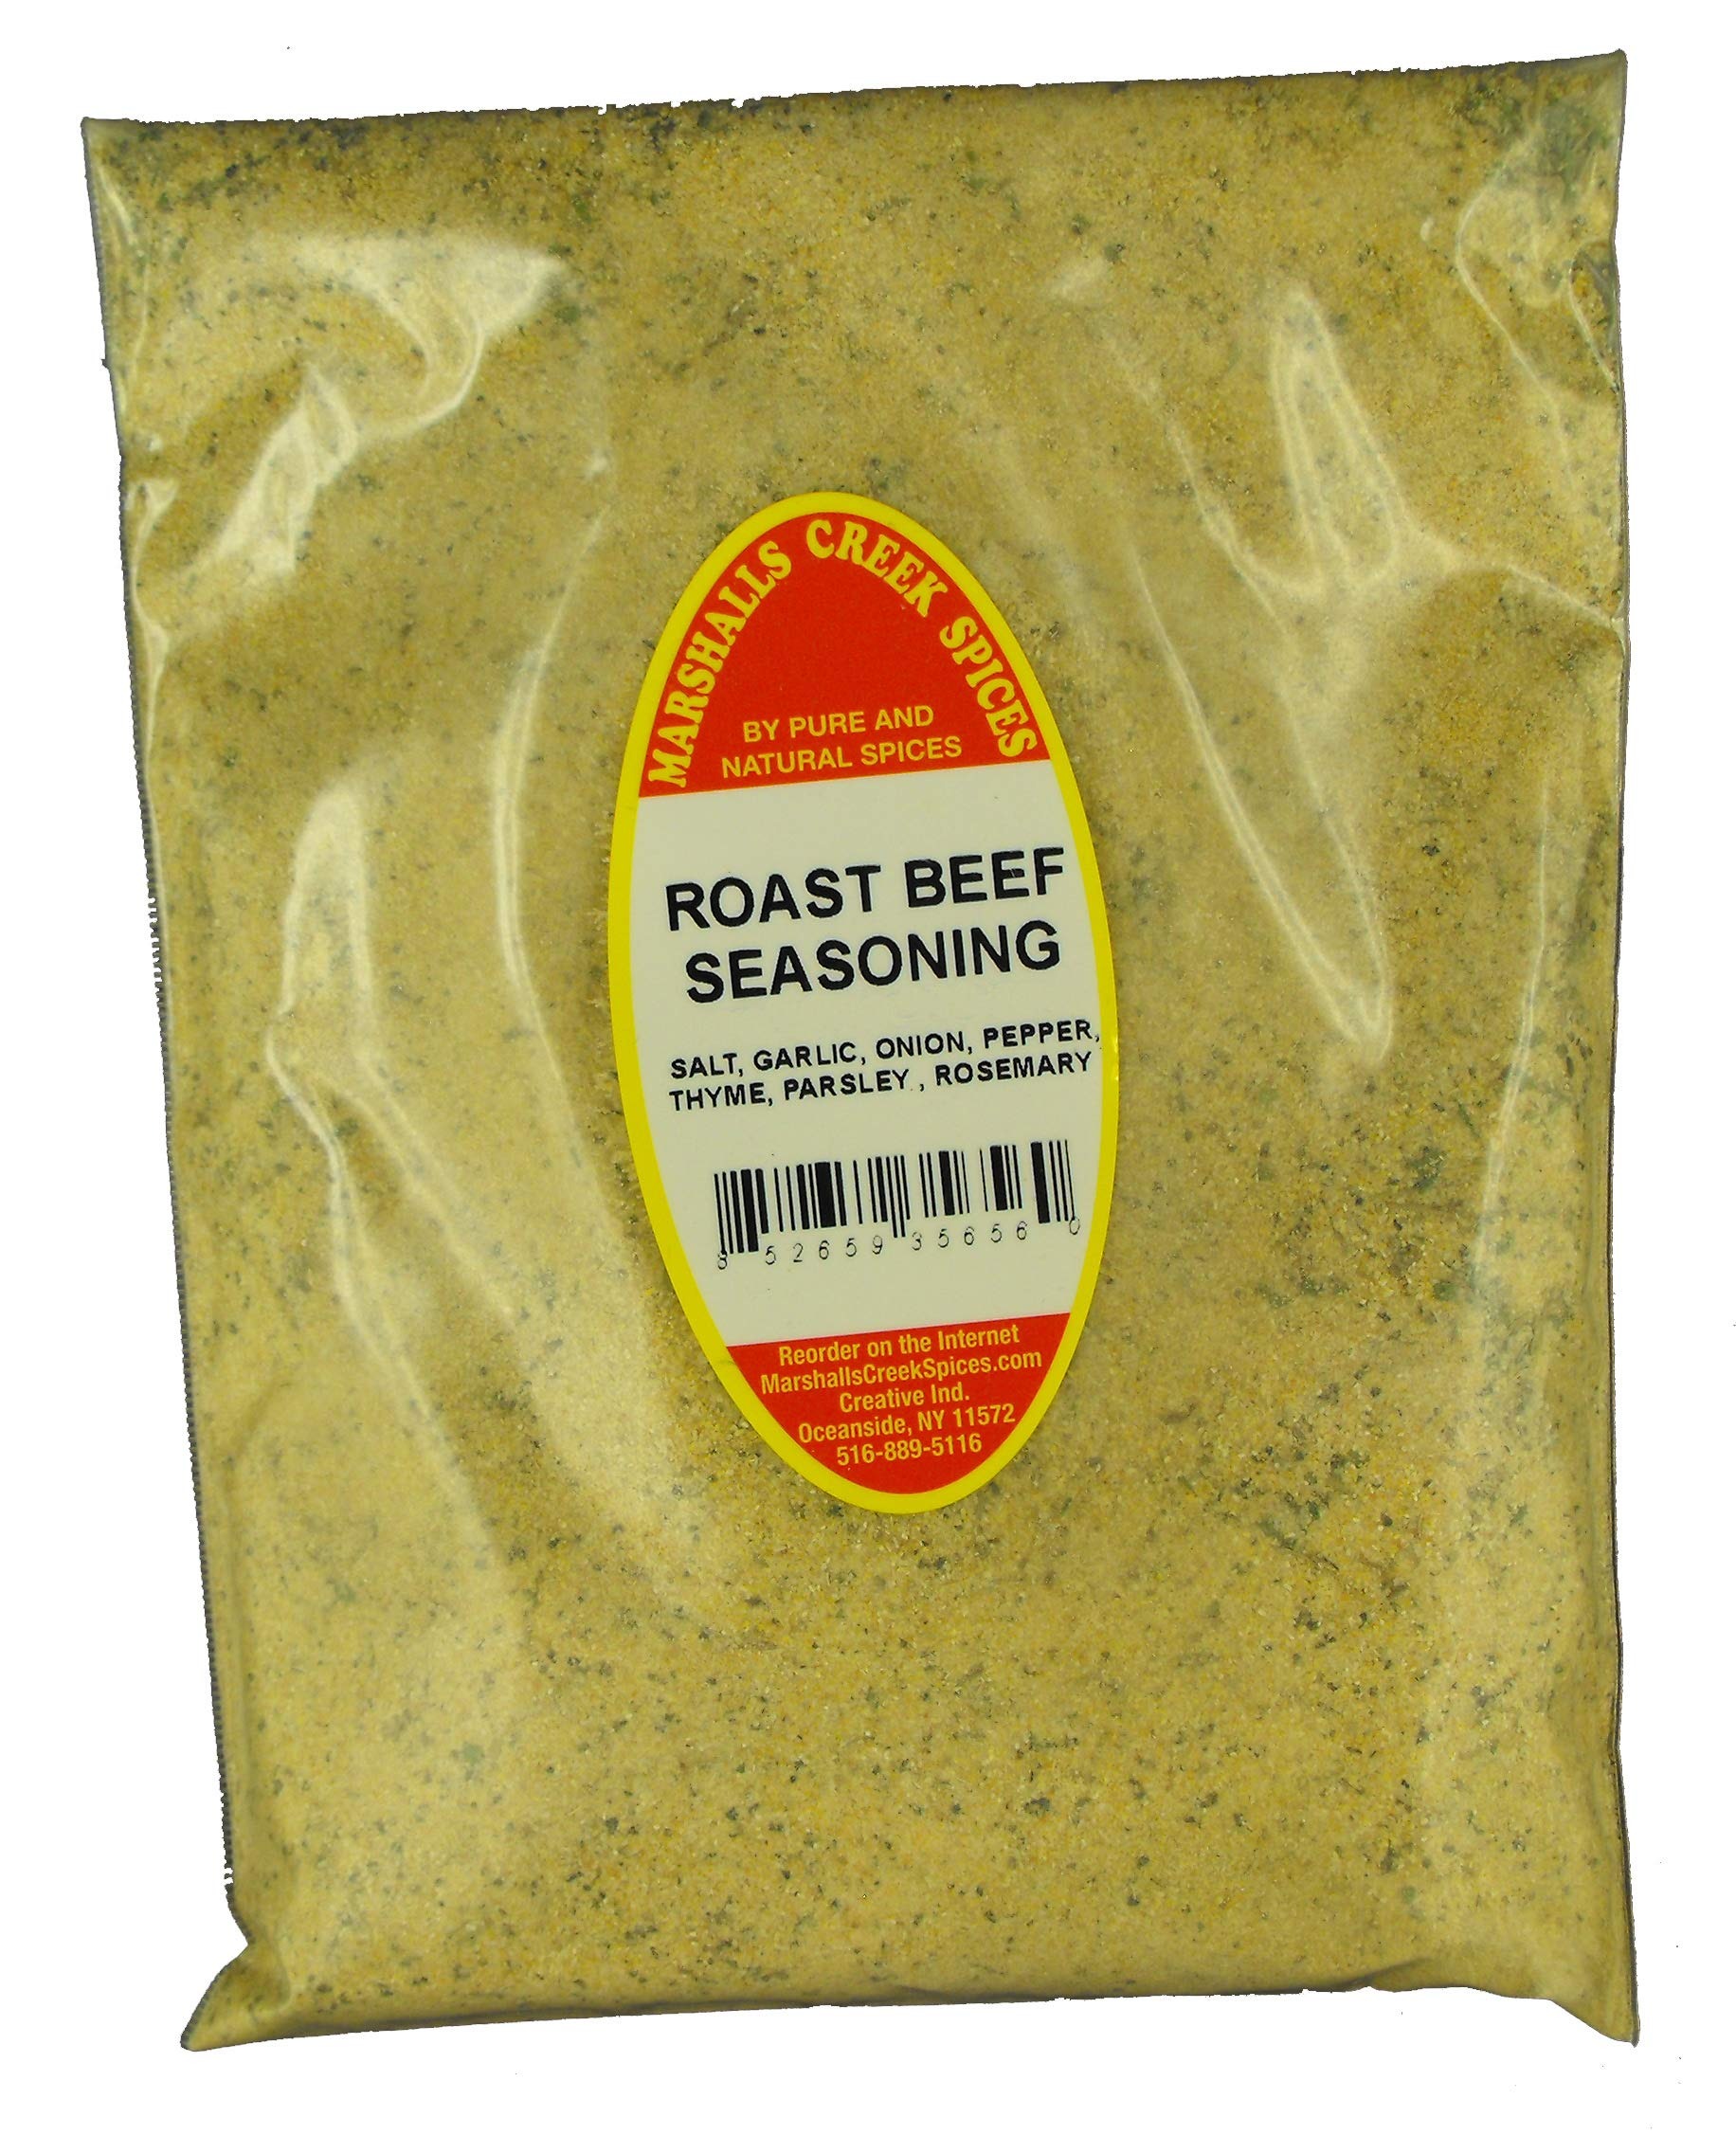
Item Name: XL REFILL Marshalls Creek Spices Roast Beef Seasoning, 26 Ounce …
Bullet Point 1: Marshalls Creek Spices buys in small quantities and packs weekly providing the freshest spices possible. Fresher spices means more flavor and a longer shelf life.
Bullet Point 2: No Fillers - No MSG
Bullet Point 3: All Natural & Kosher
Bullet Point 4: Our Store On Amazon. Copy & Paste https://www.amazon.com/stores/page/78253499-C1B3-4400-8F47-54B4E41C13D1
Bullet Point 5: Flat Rate Shipping Per Order. No Limit
Product Description: Marshalls Creek Spices is a division of Pure And Natural Spices, where we pack a large selection of spices, herbs and blends, in attractive, clear wide mouth jars with tamper proof seals and food grade heat sealed pouches. We stock several hundred different varieties. All packed weekly, unlike what you buy in the store.
Value: 26.0
Unit: Ounce

Price: 19.99